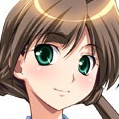
Portrait style: Anime Portrait